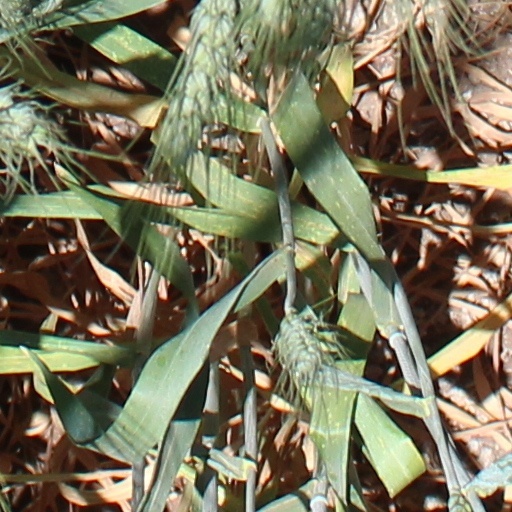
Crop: wheat